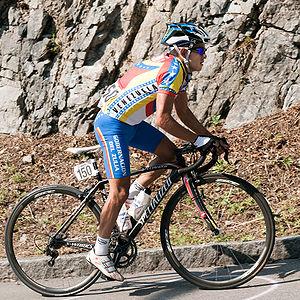
José Rujano Guillen pendant les Championnats du monde de cyclisme sur route 2009 à Mendrisio en Suisse.